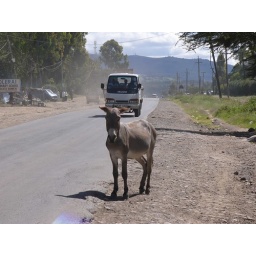
A donkey standing by the road in Ongata-Rongai - seemingly waiting for a Matatu (the mini-bus approaching from the rear).